Seattle Kraken

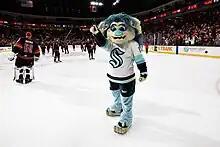
Seattle Kraken mascot Buoy at a Coachella Valley Firebirds game

The Kraken play their home games at Climate Pledge Arena. The arena, at the Seattle Center, is a redevelopment of the former KeyArena. On June 25, 2020, Amazon bought the naming rights to KeyArena and chose to rename the venue due to their environmental goals. The venue has 17,151 seats in its ice hockey configuration. Vince Dunn scored the first Kraken goal in the arena's history on October 23, 2021. The Kraken's first shutout win at home was a 3–0 victory over the San Jose Sharks on April 29, 2022, the final home game of their inaugural season.